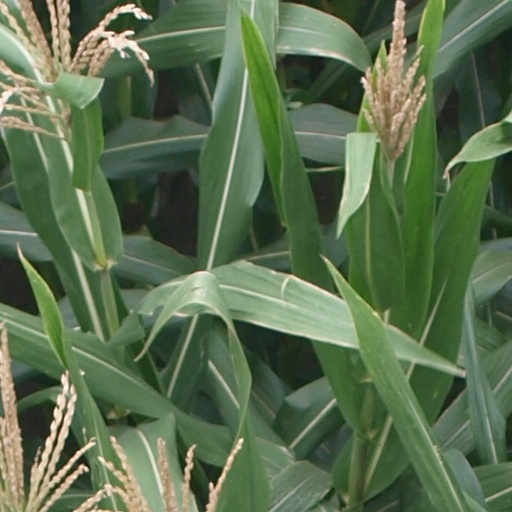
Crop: maize; corn